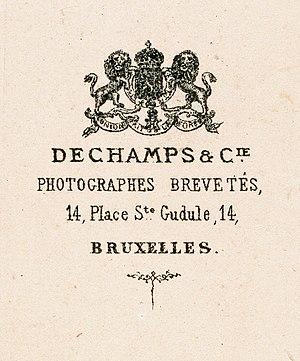
Marque du photographe belge Pierre-Edouard Dechamps (1828-1896)
Pierre-Édouard Dechamps est un photographe belge, né à Namur le 2 août 1828 et mort à Liège le 31 août 1896.